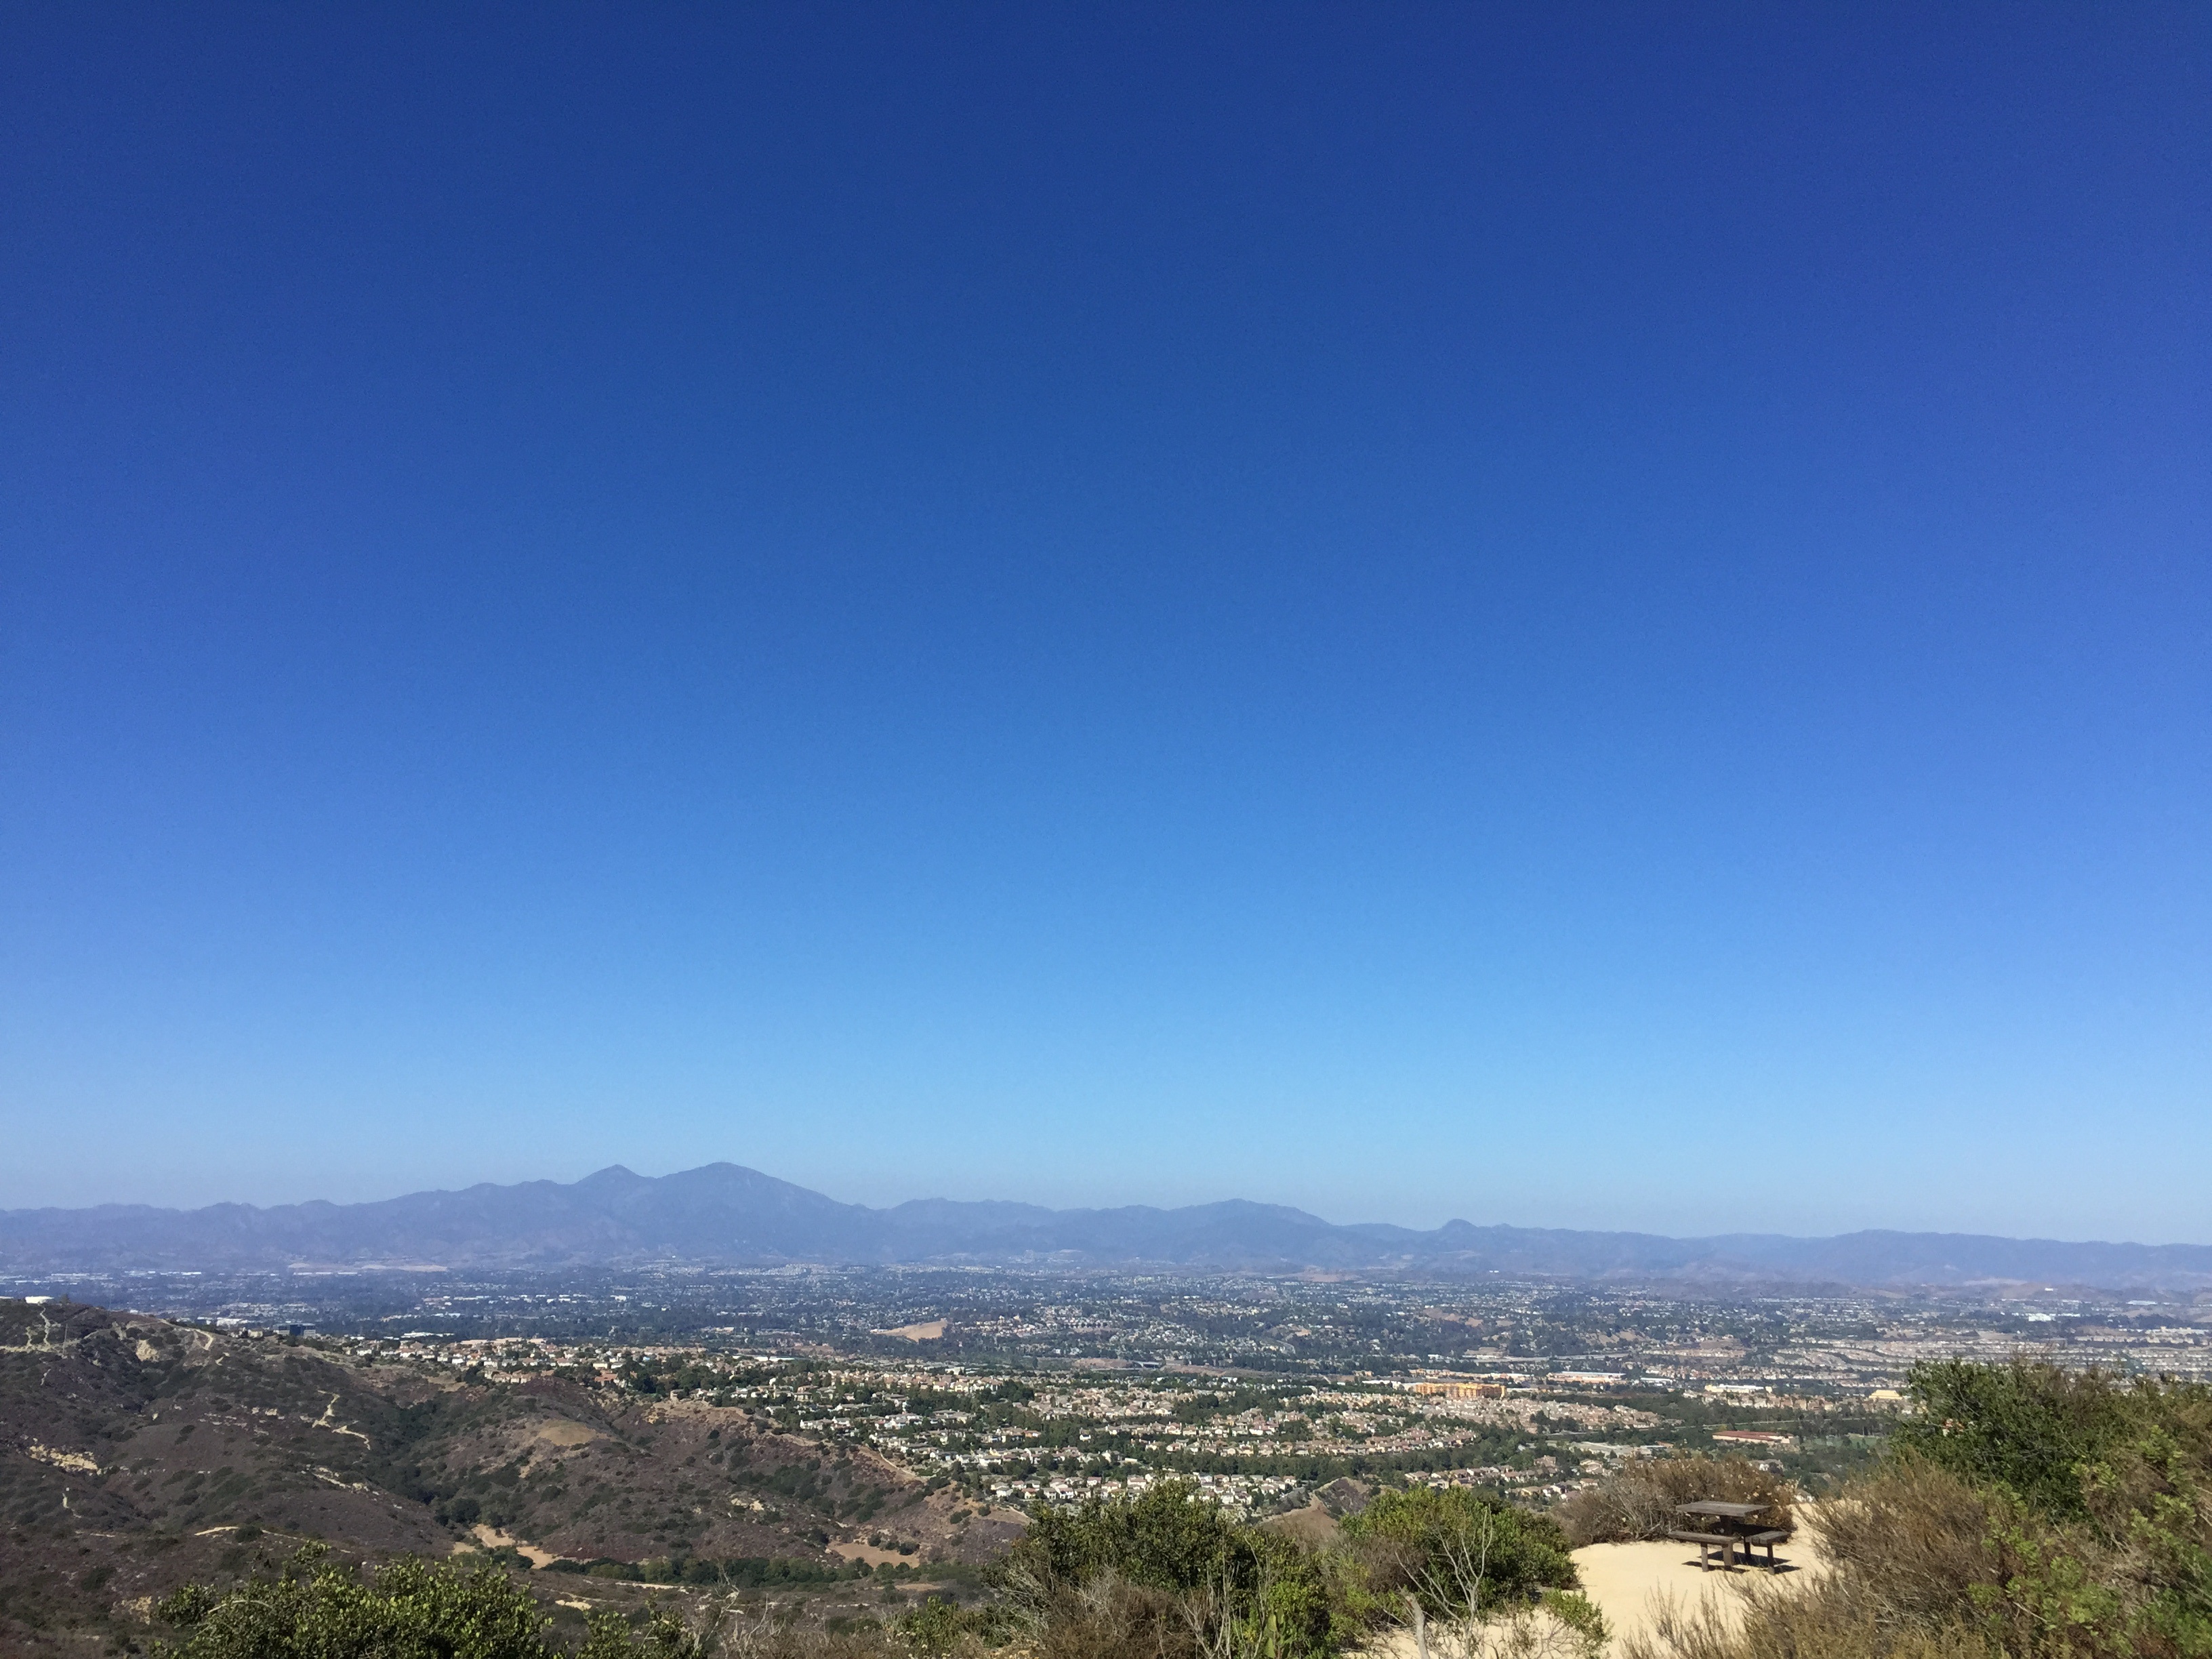
landscape, horizon, mountain, sky, hill, valley, mountain range, panorama, ridge, plain, plateau, ecosystem, landform, natural environment, geographical feature, mountainous landforms